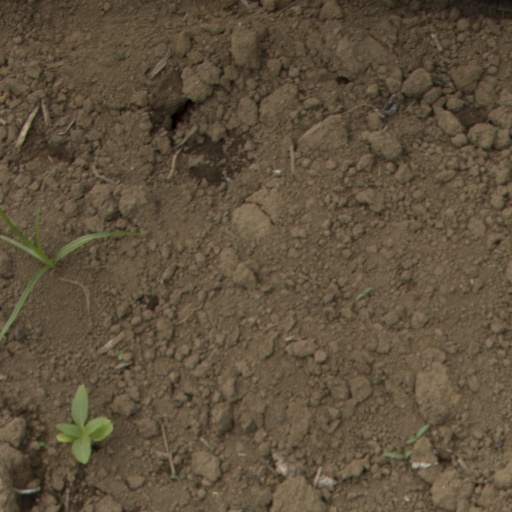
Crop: Jerusalem artichoke